IROC XXVII

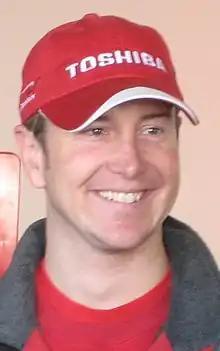
Kurt Busch (seen in 2008), the IROC XXVII champion

IROC XXVII was the 27th season of the Crown Royal International Race of Champions, which began on Friday, February 14, 2003 at Daytona International Speedway. The roster included 12 drivers from five separate racing leagues. Mark Martin won the first race to tie an IROC record 11 career wins, tying him with Al Unser Jr. and Dale Earnhardt. Rookie Kurt Busch won in only his second start in race 2 after finishing second at Daytona. At Chicagoland, Mike Bliss became the first driver representing the Craftsman Truck Series to win a race in IROC competition. Jimmie Johnson won the final race of the year for his first career IROC victory. Kurt Busch clinched the title with his fourth-place showing in the race, as Mark Martin and Mike Bliss, his closest competitors, finished fifth and tenth, respectively.